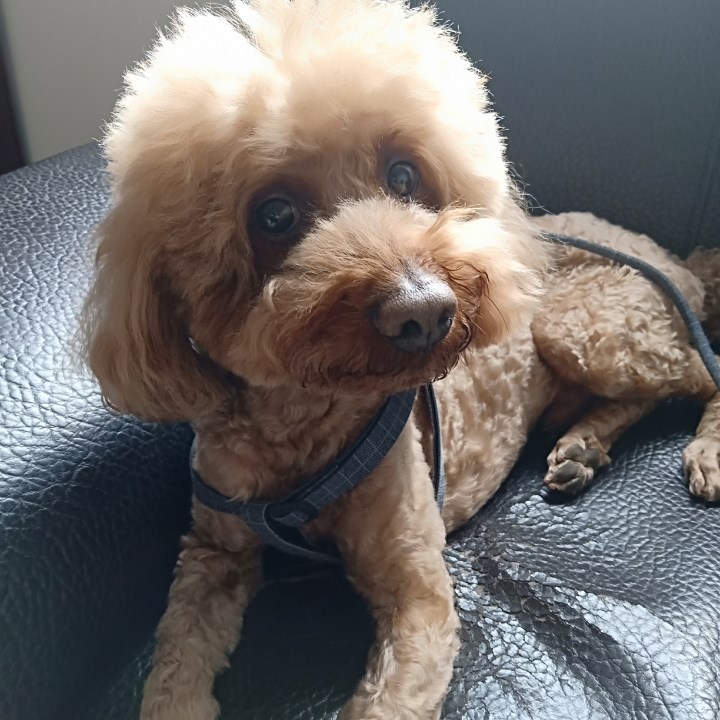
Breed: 7449-n000128-teddy